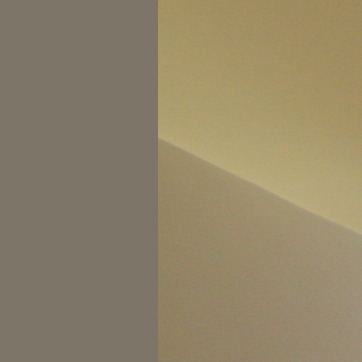
Material: painted